Humaid bin Abdulaziz Al Nuaimi

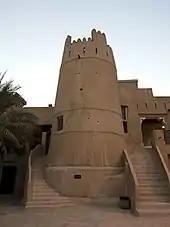
Ajman Fort

In June 1920, the head of the Na'im Al Bu Shamis tribe (which the Na'im Al Bu Khuraiban had originally displaced when they first settled Ajman in 1816), Abdulrahman bin Muhammad Al Shamsi of Al Heera, seized the fort of Ajman and was only removed after the intercession of the British Residency Agent.